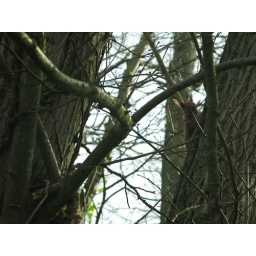
red squirrel in a tree - taken through a car window.